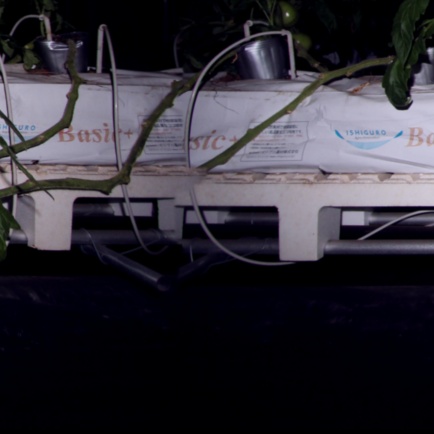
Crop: tomato